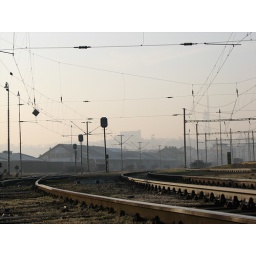
Zizkov hill and the TV tower in the distance